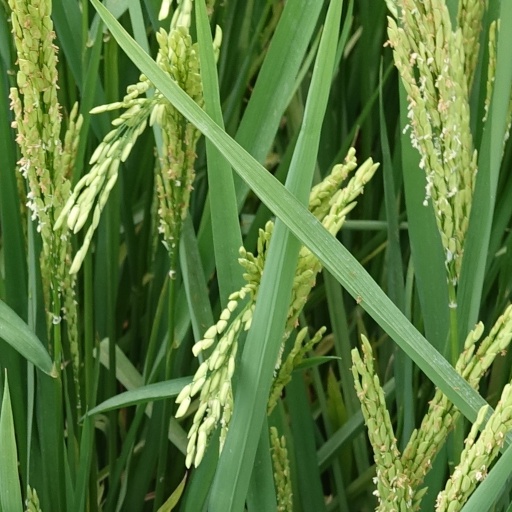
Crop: rice